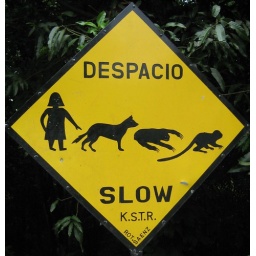
The best road sign in Costa Rica.